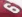
Number: 6